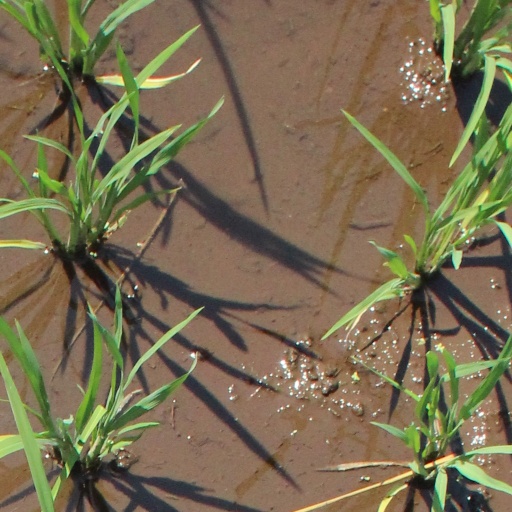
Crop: rice